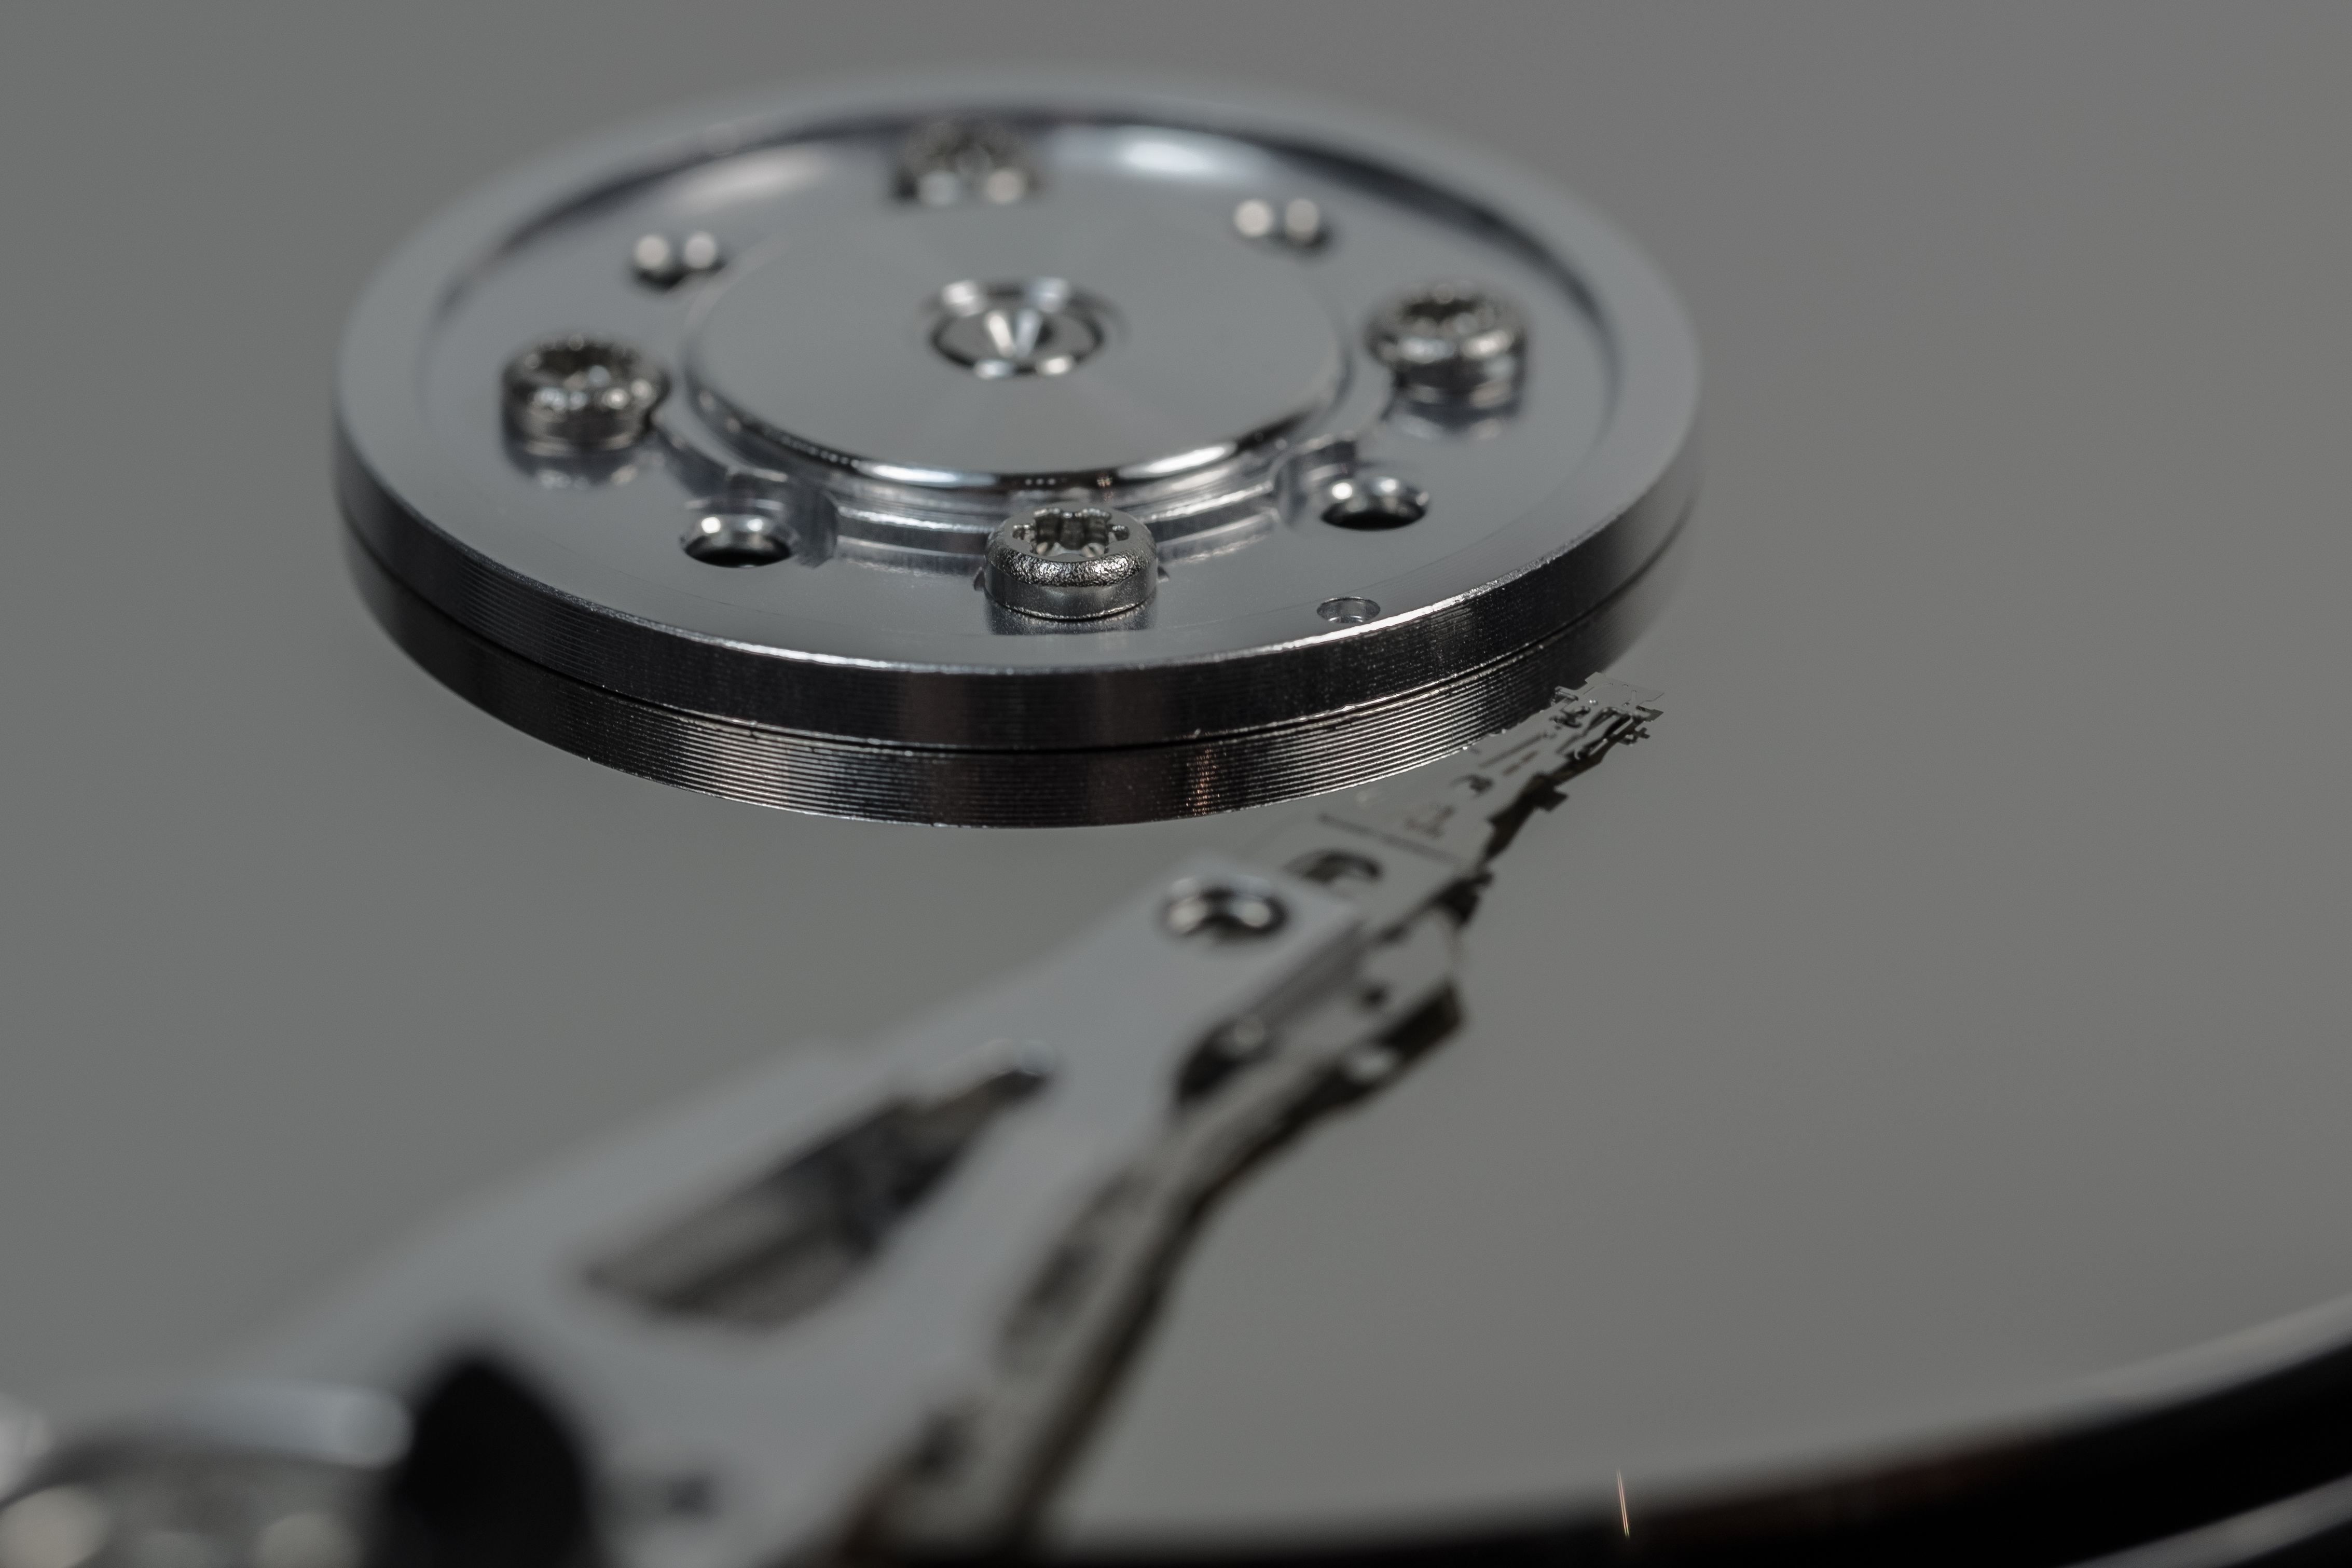
computer, watch, board, technology, macro, stylus, digital, hardware, detail, it, disk, data, chip, component, data store, motherboard, hard drive, hdd, data processing, cut out, edp, read heads, inner workings, data storage device, memory chip, sata, magnetic data storage, magnetic heads, print heads